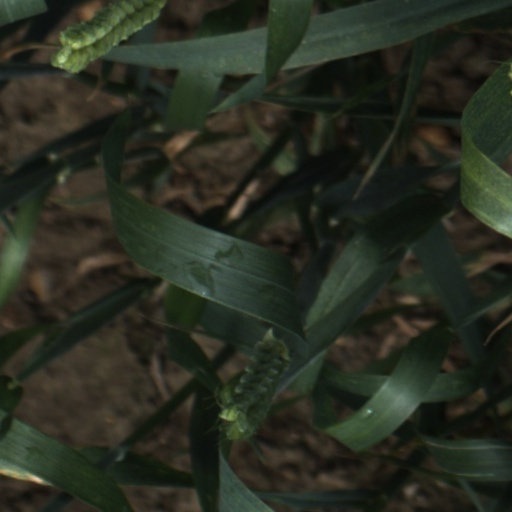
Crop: wheat